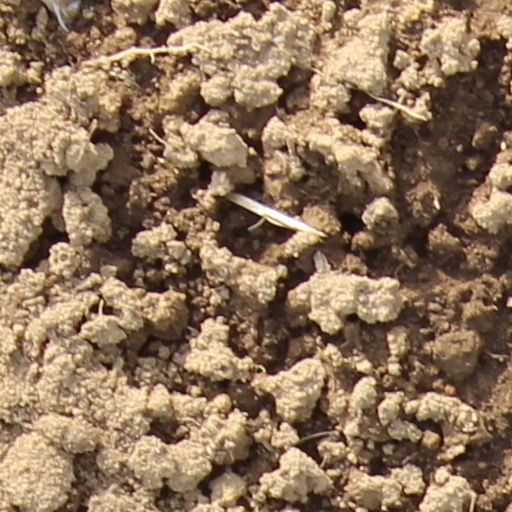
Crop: wheat